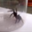
Label: spider